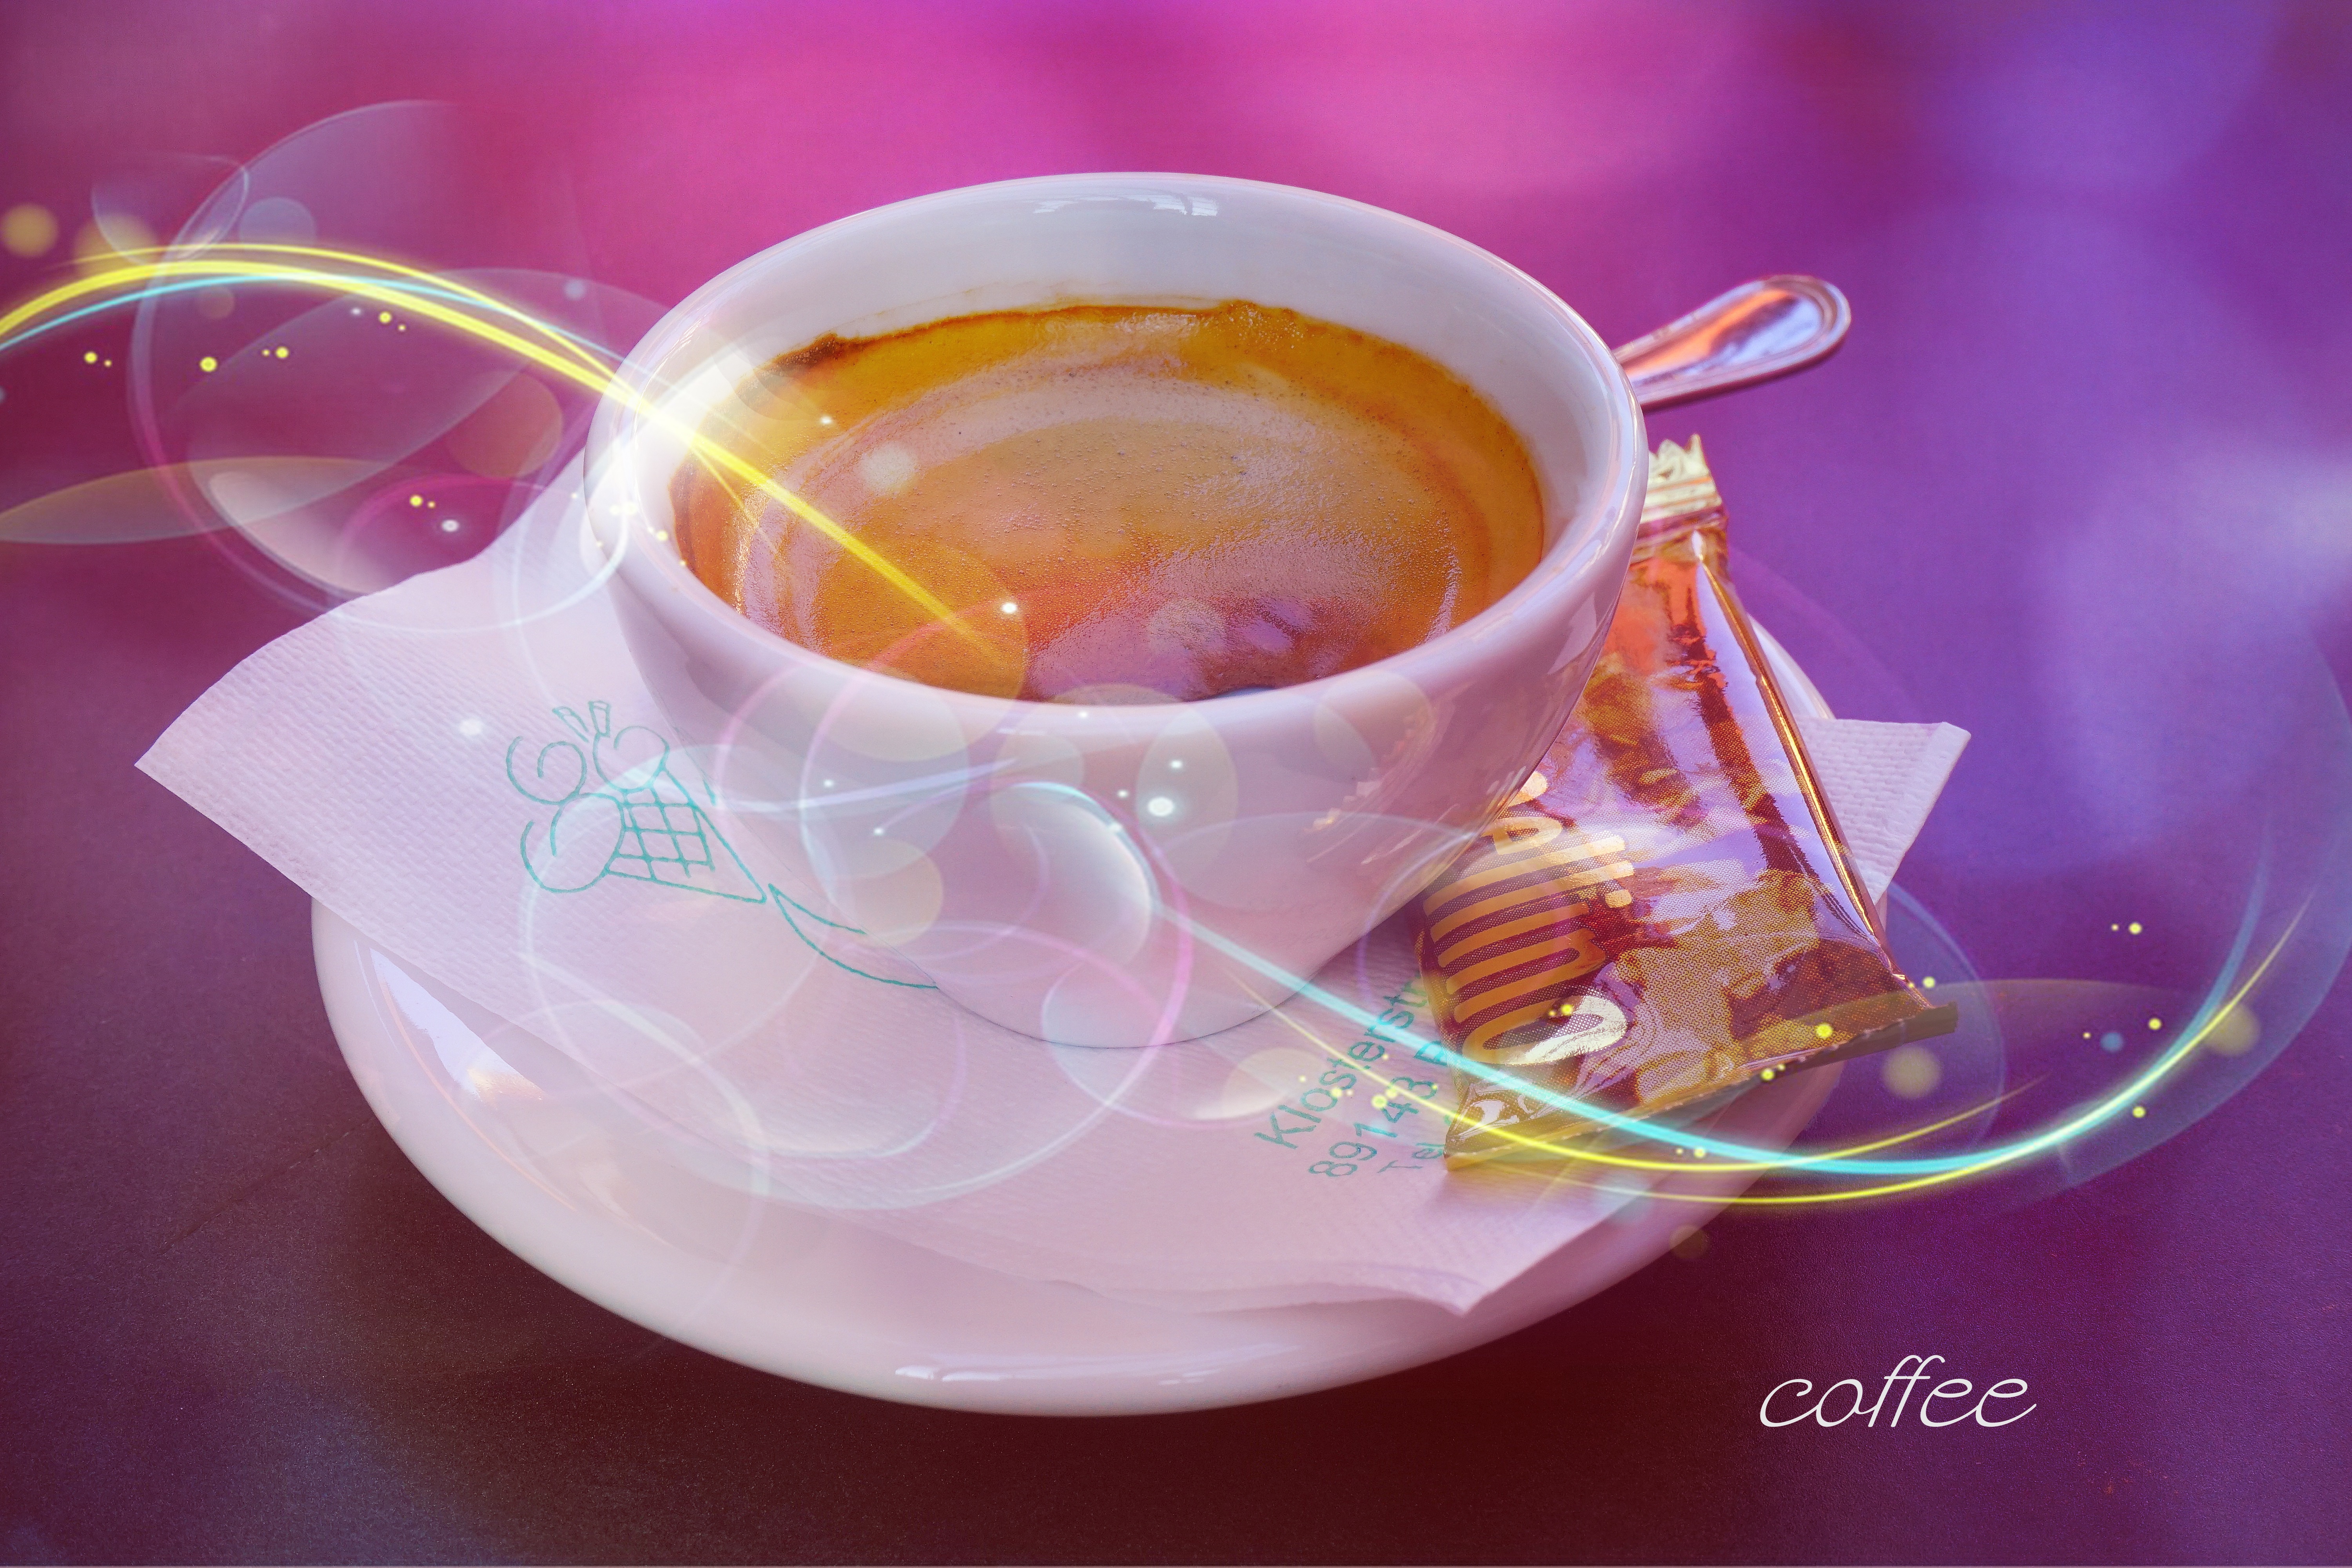
cafe, coffee, tea, aroma, cup, food, drink, caffeine, benefit from, flavor, stimulant